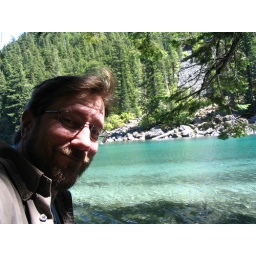
The clearest lake water in the province.